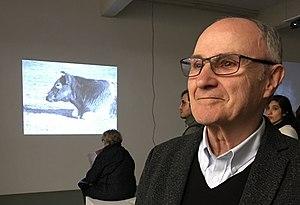
La photographie a été réalisée lors d'une exposition à la laquelle il participait, en arrière plan son film ""La vache qui rumine"" est projeté."
Georges Rey, né le 20 août 1942 à Lyon, est un cinéaste expérimental, photographe et commissaire d'expositions français.